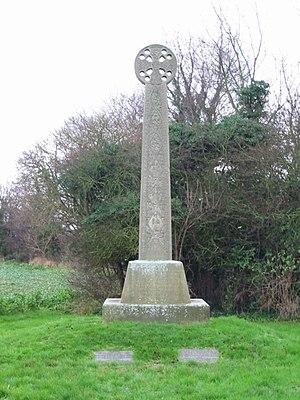
La croix de saint Augustin est un monument situé dans la paroisse civile de Minster-in-Thanet, sur l'île de Thanet, dans le comté de Kent.